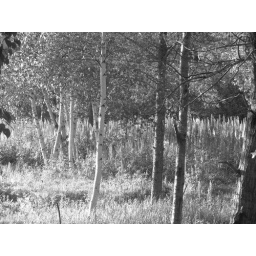
Shot of lupin field taken in black and white.